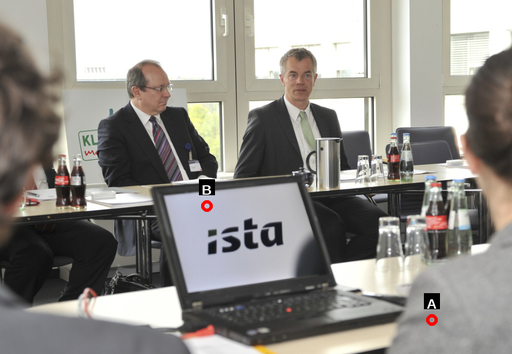
Question: Two points are circled on the image, labeled by A and B beside each circle. Which point is closer to the camera?
Select from the following choices.
(A) A is closer
(B) B is closer
Answer: A